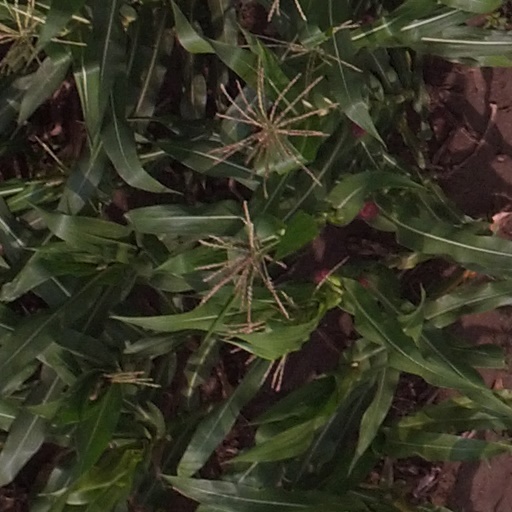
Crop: maize; corn